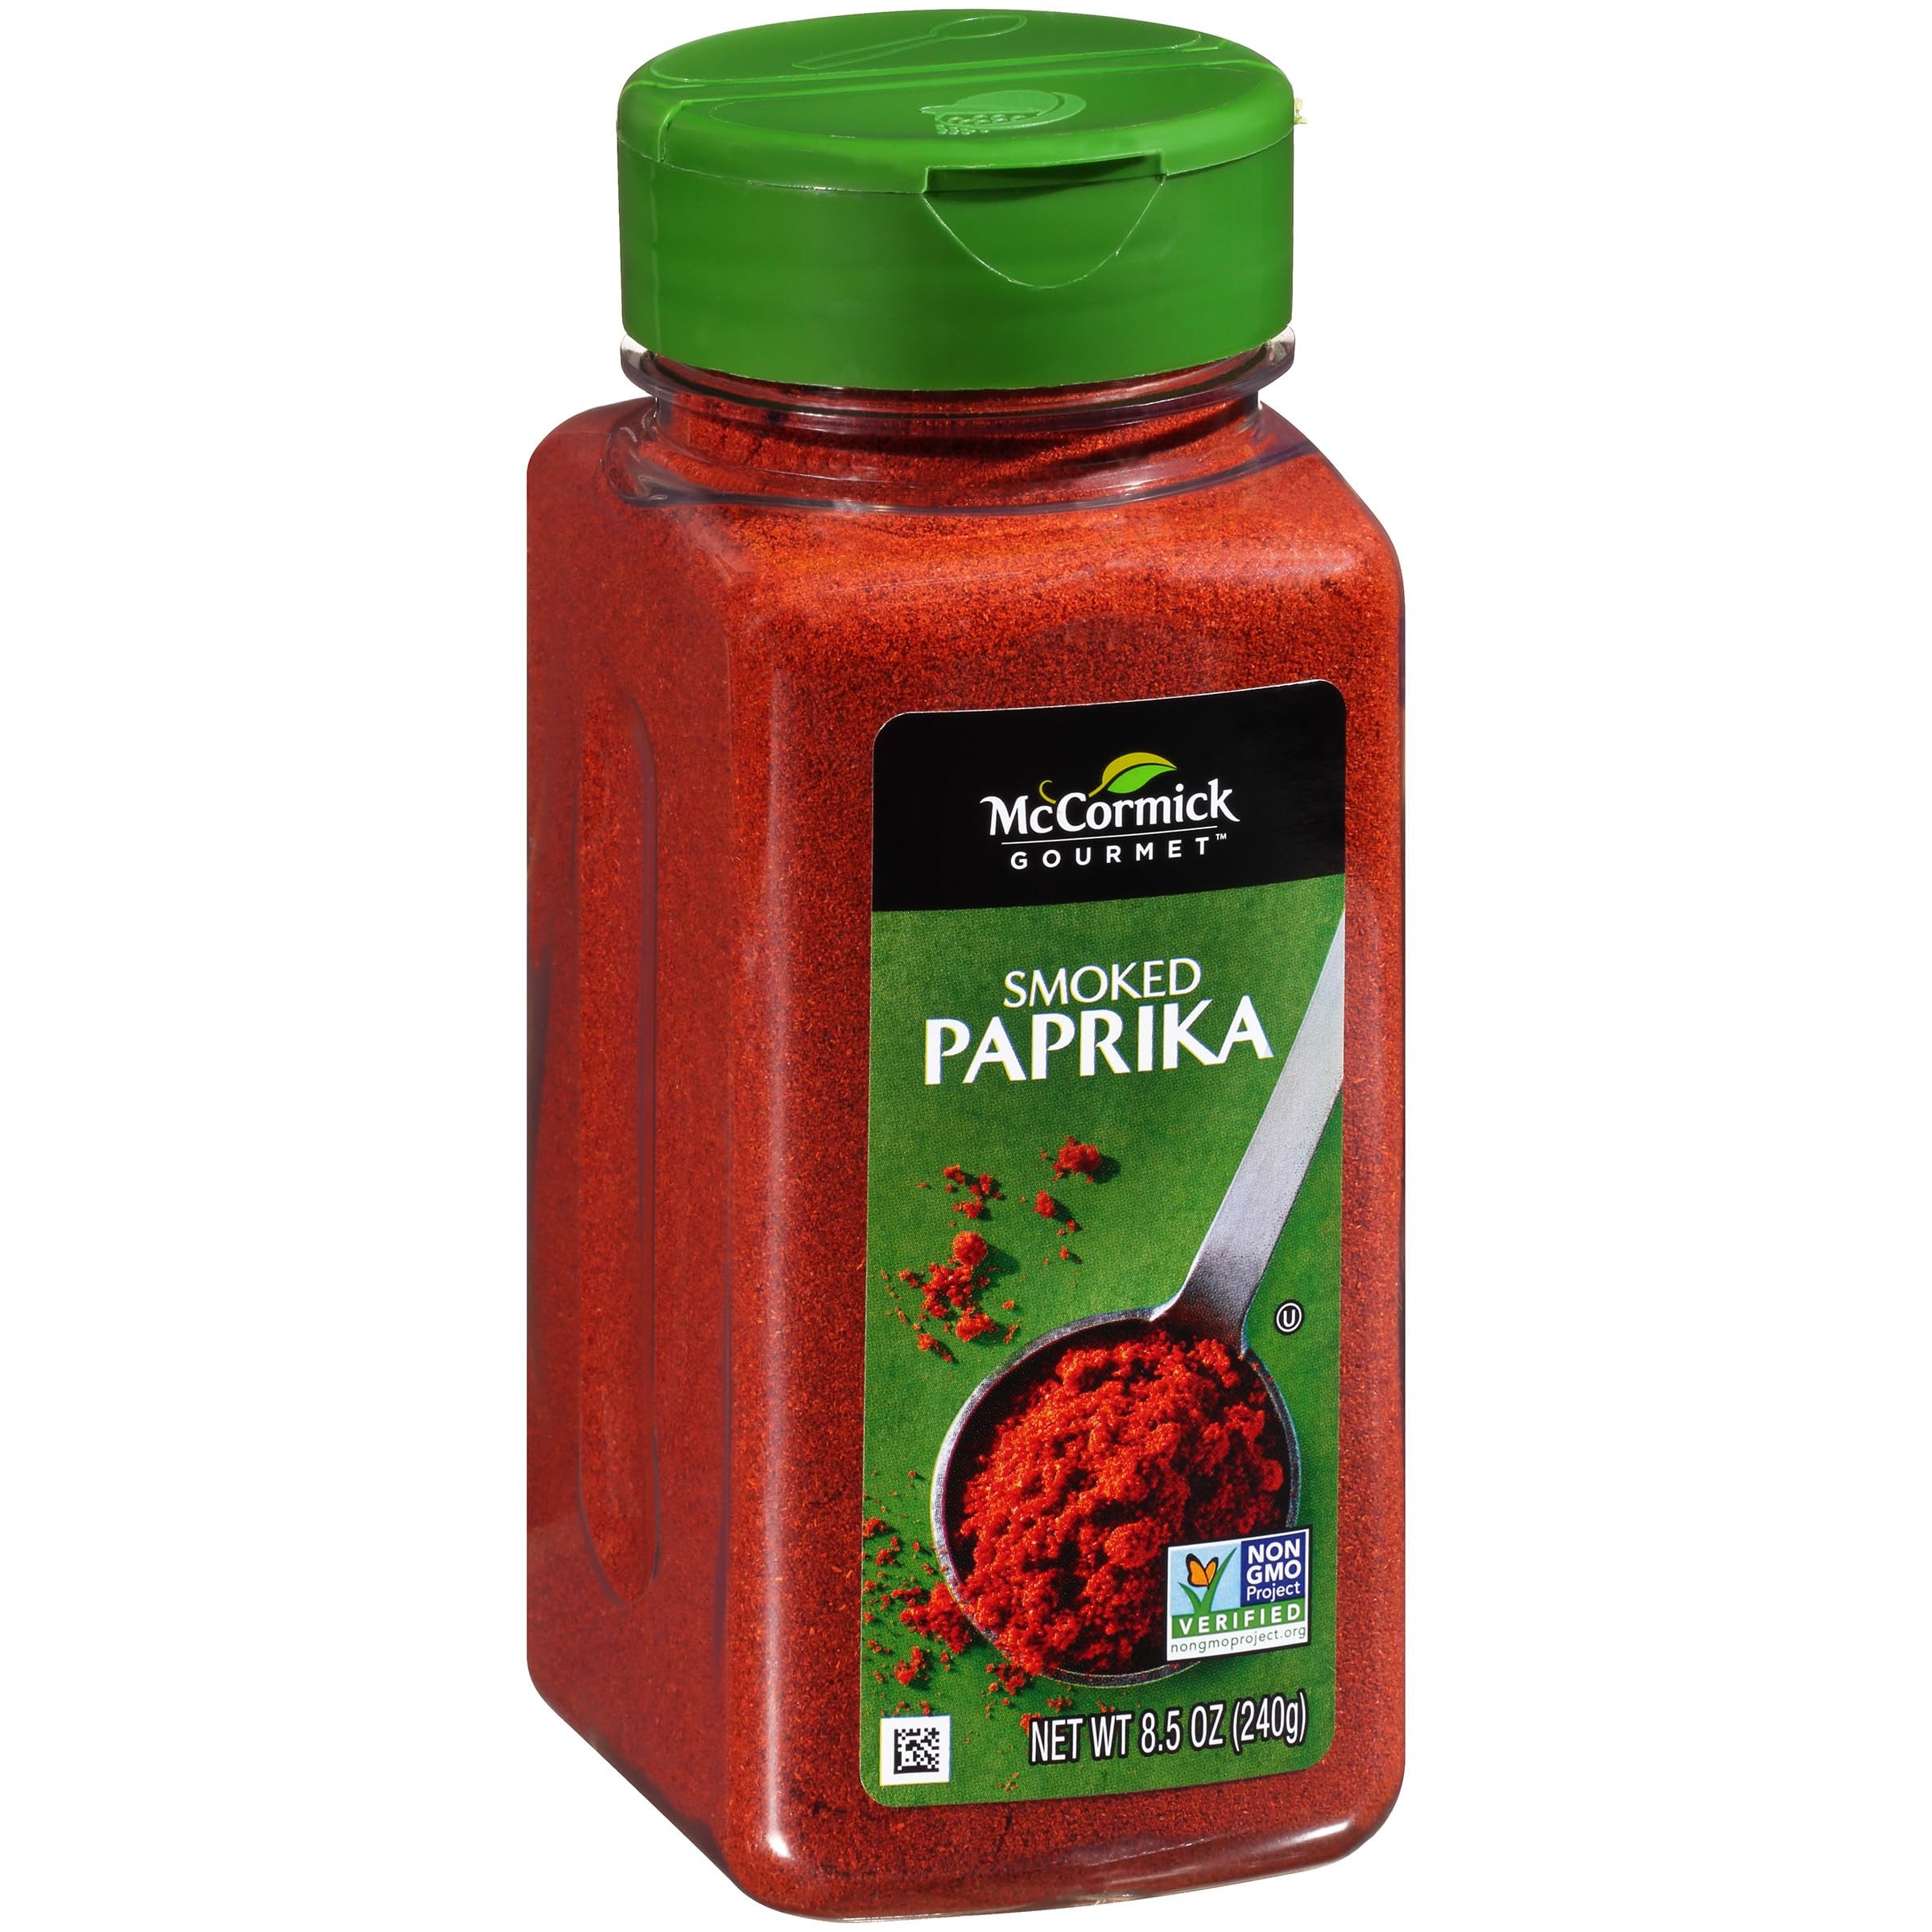
Item Name: McCormick Smoked Paprika, 8.5-Ounce
Bullet Point 1: Made from organic whole sweet peppers that are slow-smoked and dried
Bullet Point 2: McCormick Gourmet Smoked Paprika has a distinctive sweet & smoky taste
Bullet Point 3: Certified organic and non GMO
Bullet Point 4: Used in Spanish cuisine for paella, chorizo sausage and tapas dishes
Bullet Point 5: For deep flavor and color, add to seasoning rubs for roasted meats & poultry
Bullet Point 6: Adds complexity to mild tasting foods like eggs, potatoes, pasta and rice
Bullet Point 7: Add to meatless dishes, seafood, beans and vegetables
Bullet Point 8: A vibrant garnish for deviled eggs, margaritas and mac 'n cheese
Value: 8.5
Unit: Ounce

Price: 10.91